Niluvu Dopidi

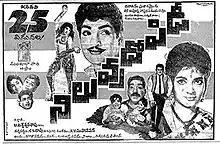
Theatrical release poster

Niluvu Dopidi is a 1968 Indian Telugu-language comedy drama film, produced by U. Visweswara Rao and directed by C. S. Rao. It stars N. T. Rama Rao, Krishna, Devika and Jayalalita, with music composed by K. V. Mahadevan. The film was released on 25 January 1968 and became a commercial success.